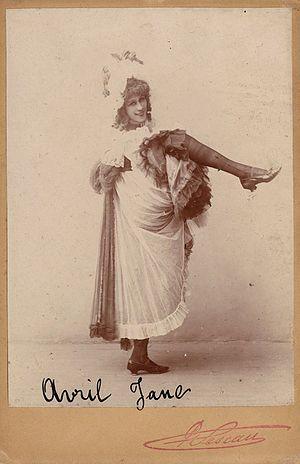
Jane Avril, pseudonyme de Jeanne Louise Beaudon, née le 9 juin 1868 à Paris 20ᵉ dans le quartier de Belleville, et morte le 17 janvier 1943 à Paris 15ᵉ, fut une des danseuses les plus célèbres du Moulin Rouge où elle était surnommée « Jane la Folle » ou « La Mélinite ».
Paul Sescau, né à Paris le 18 novembre 1858, et mort dans la même ville le 1ᵉʳ mai 1926, est un photographe français, ami d'Henri de Toulouse-Lautrec.